Henry Hoare (MCC cricketer, 1823)

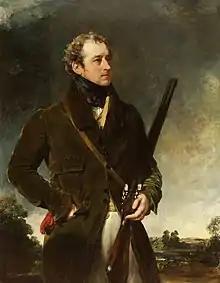
Portrait by Margaret Sarah Carpenter, 1829

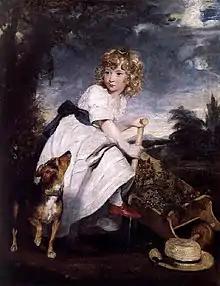
Henry Hoare as a boy, 1788 portrait by Sir Joshua Reynolds

He was the only son of Sir Richard Colt Hoare, 2nd Baronet and his wife Hester Lyttelton (1762–1785), daughter of William Henry Lyttelton, born 17 September 1784. He matriculated at Christ Church, Oxford in 1803.